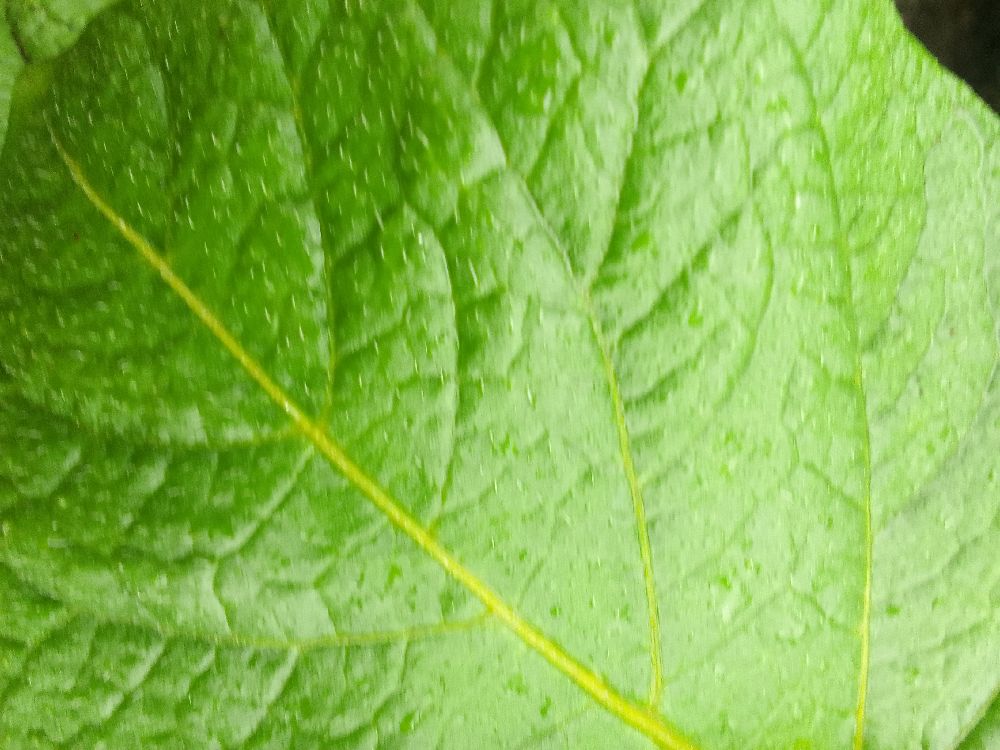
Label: Healthy